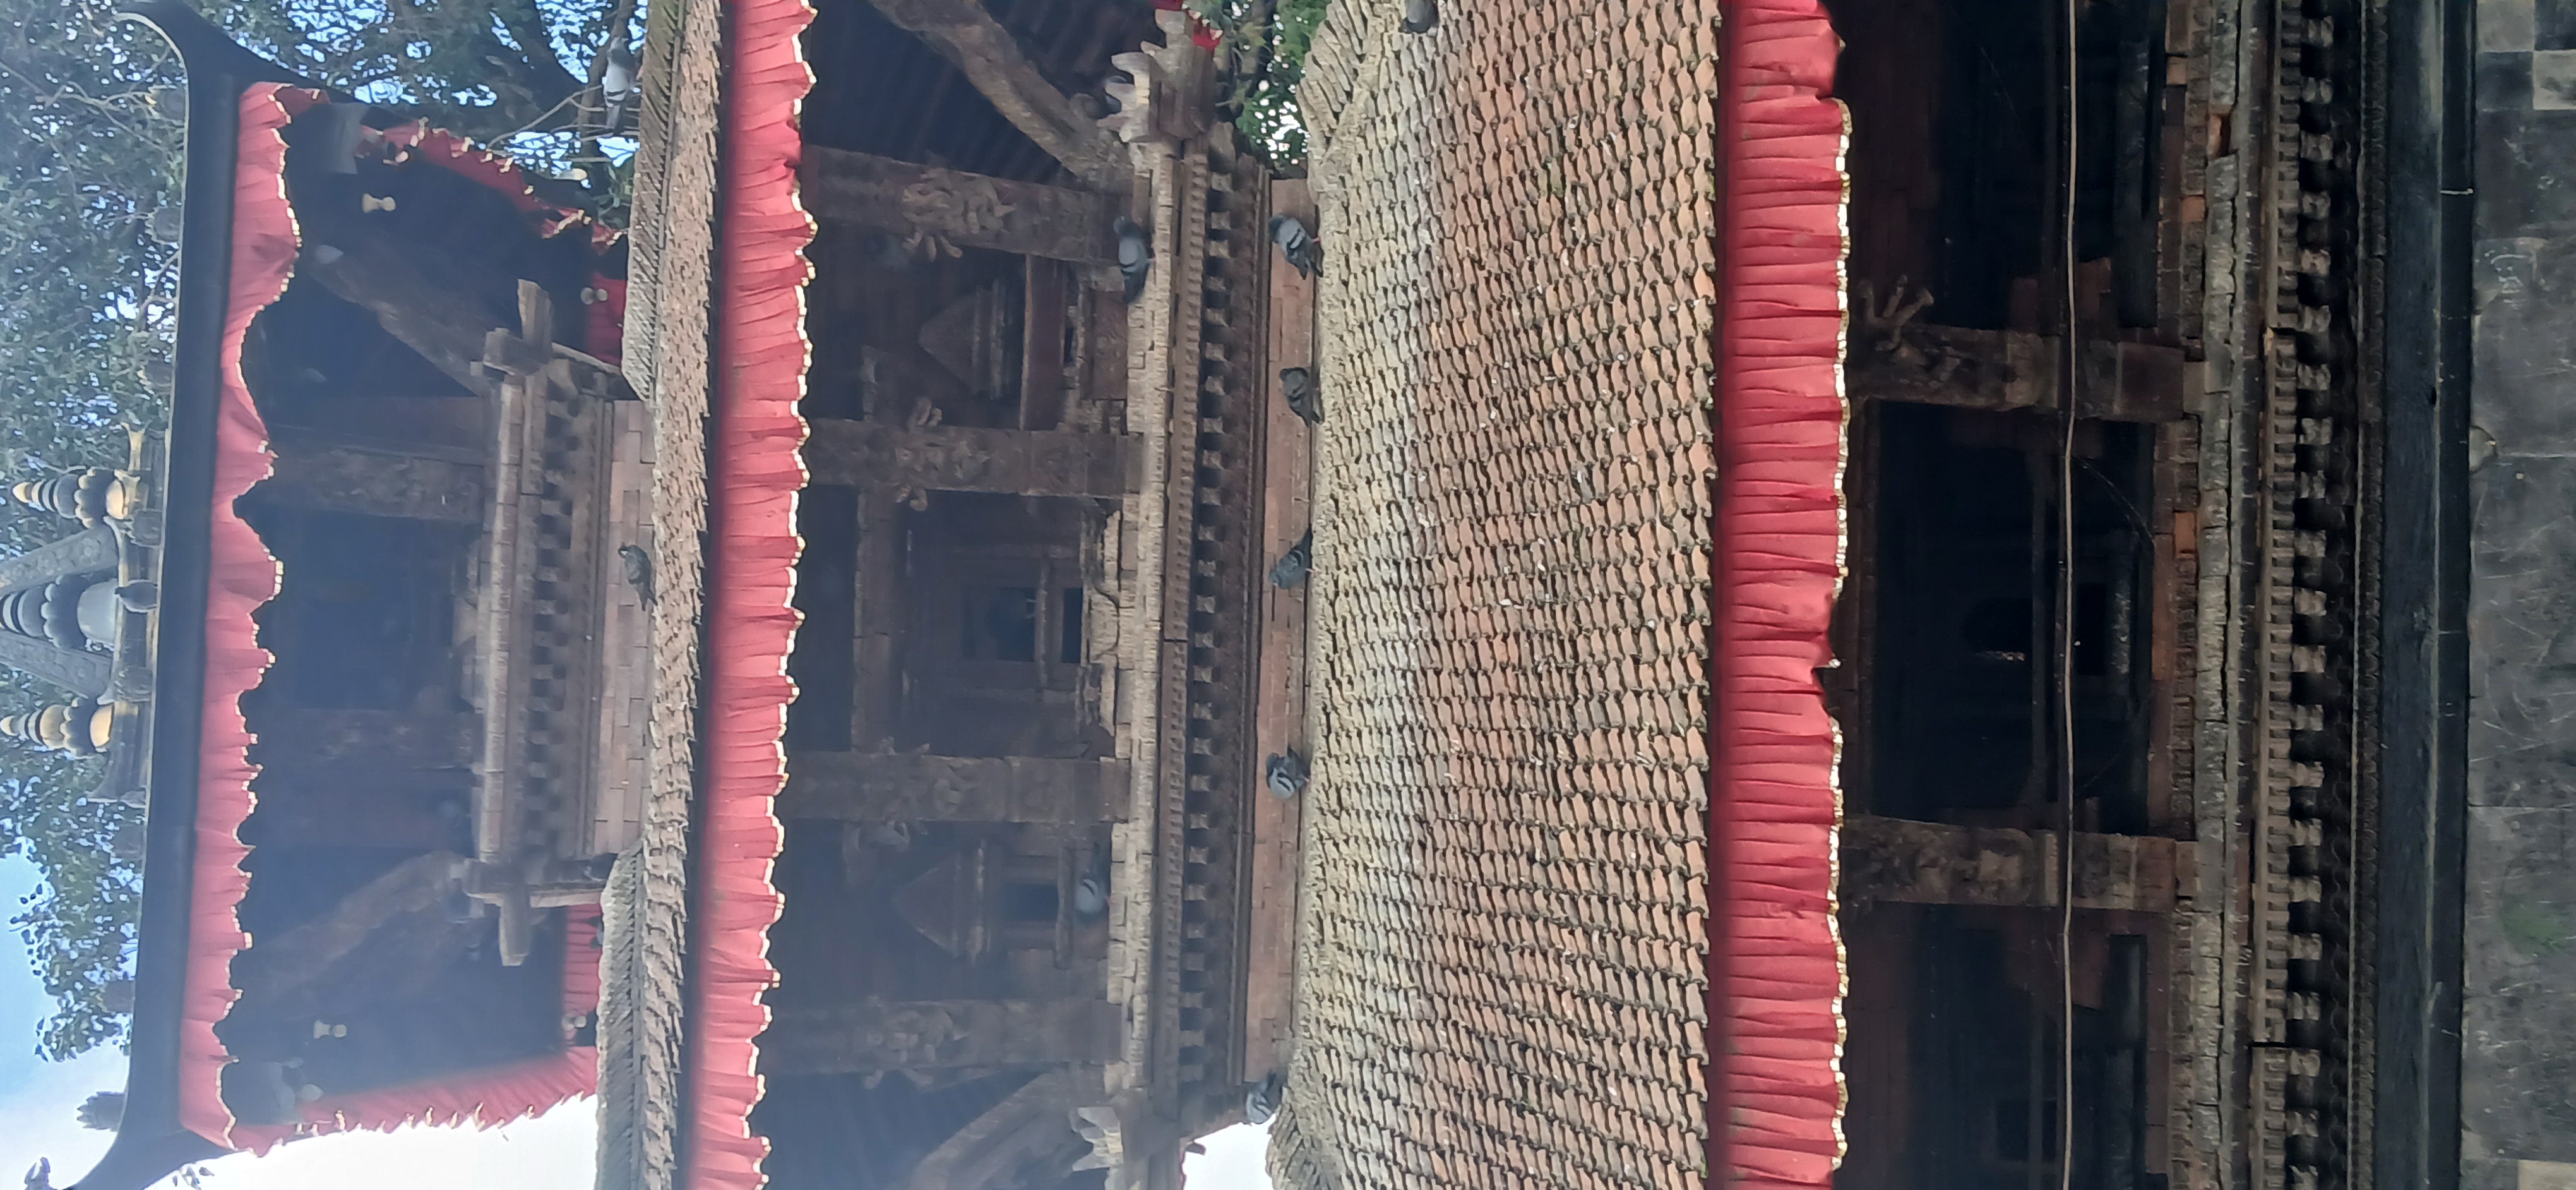
Heritage site: Chamundra_Mai